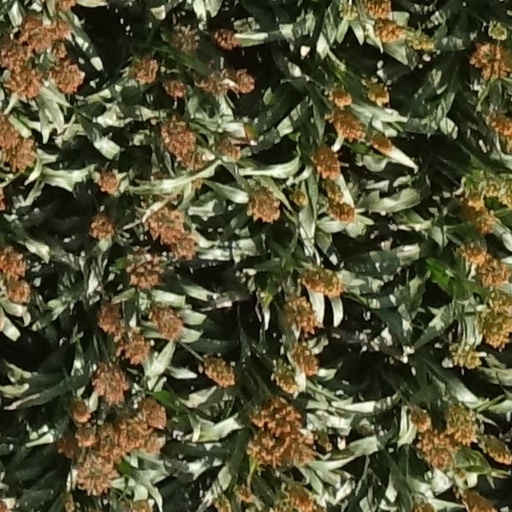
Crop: sorghum